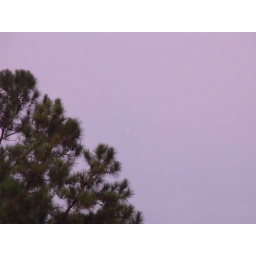
Jupiter shines bright in the pink purple dawn sky